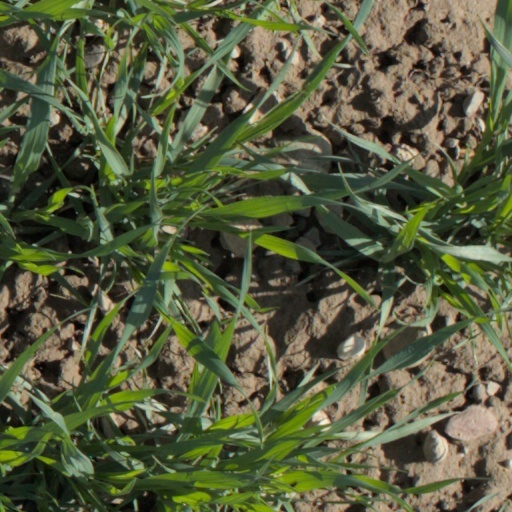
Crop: wheat